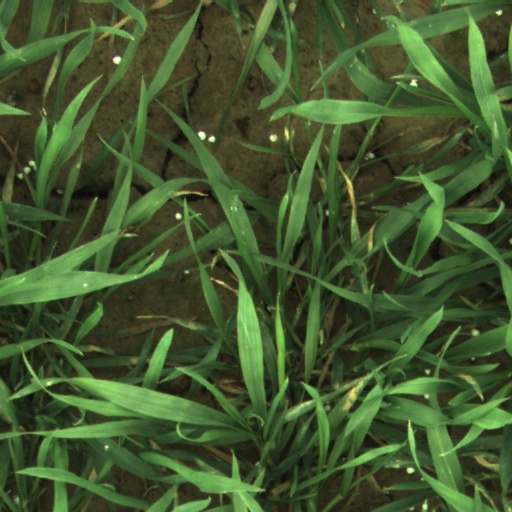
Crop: wheat